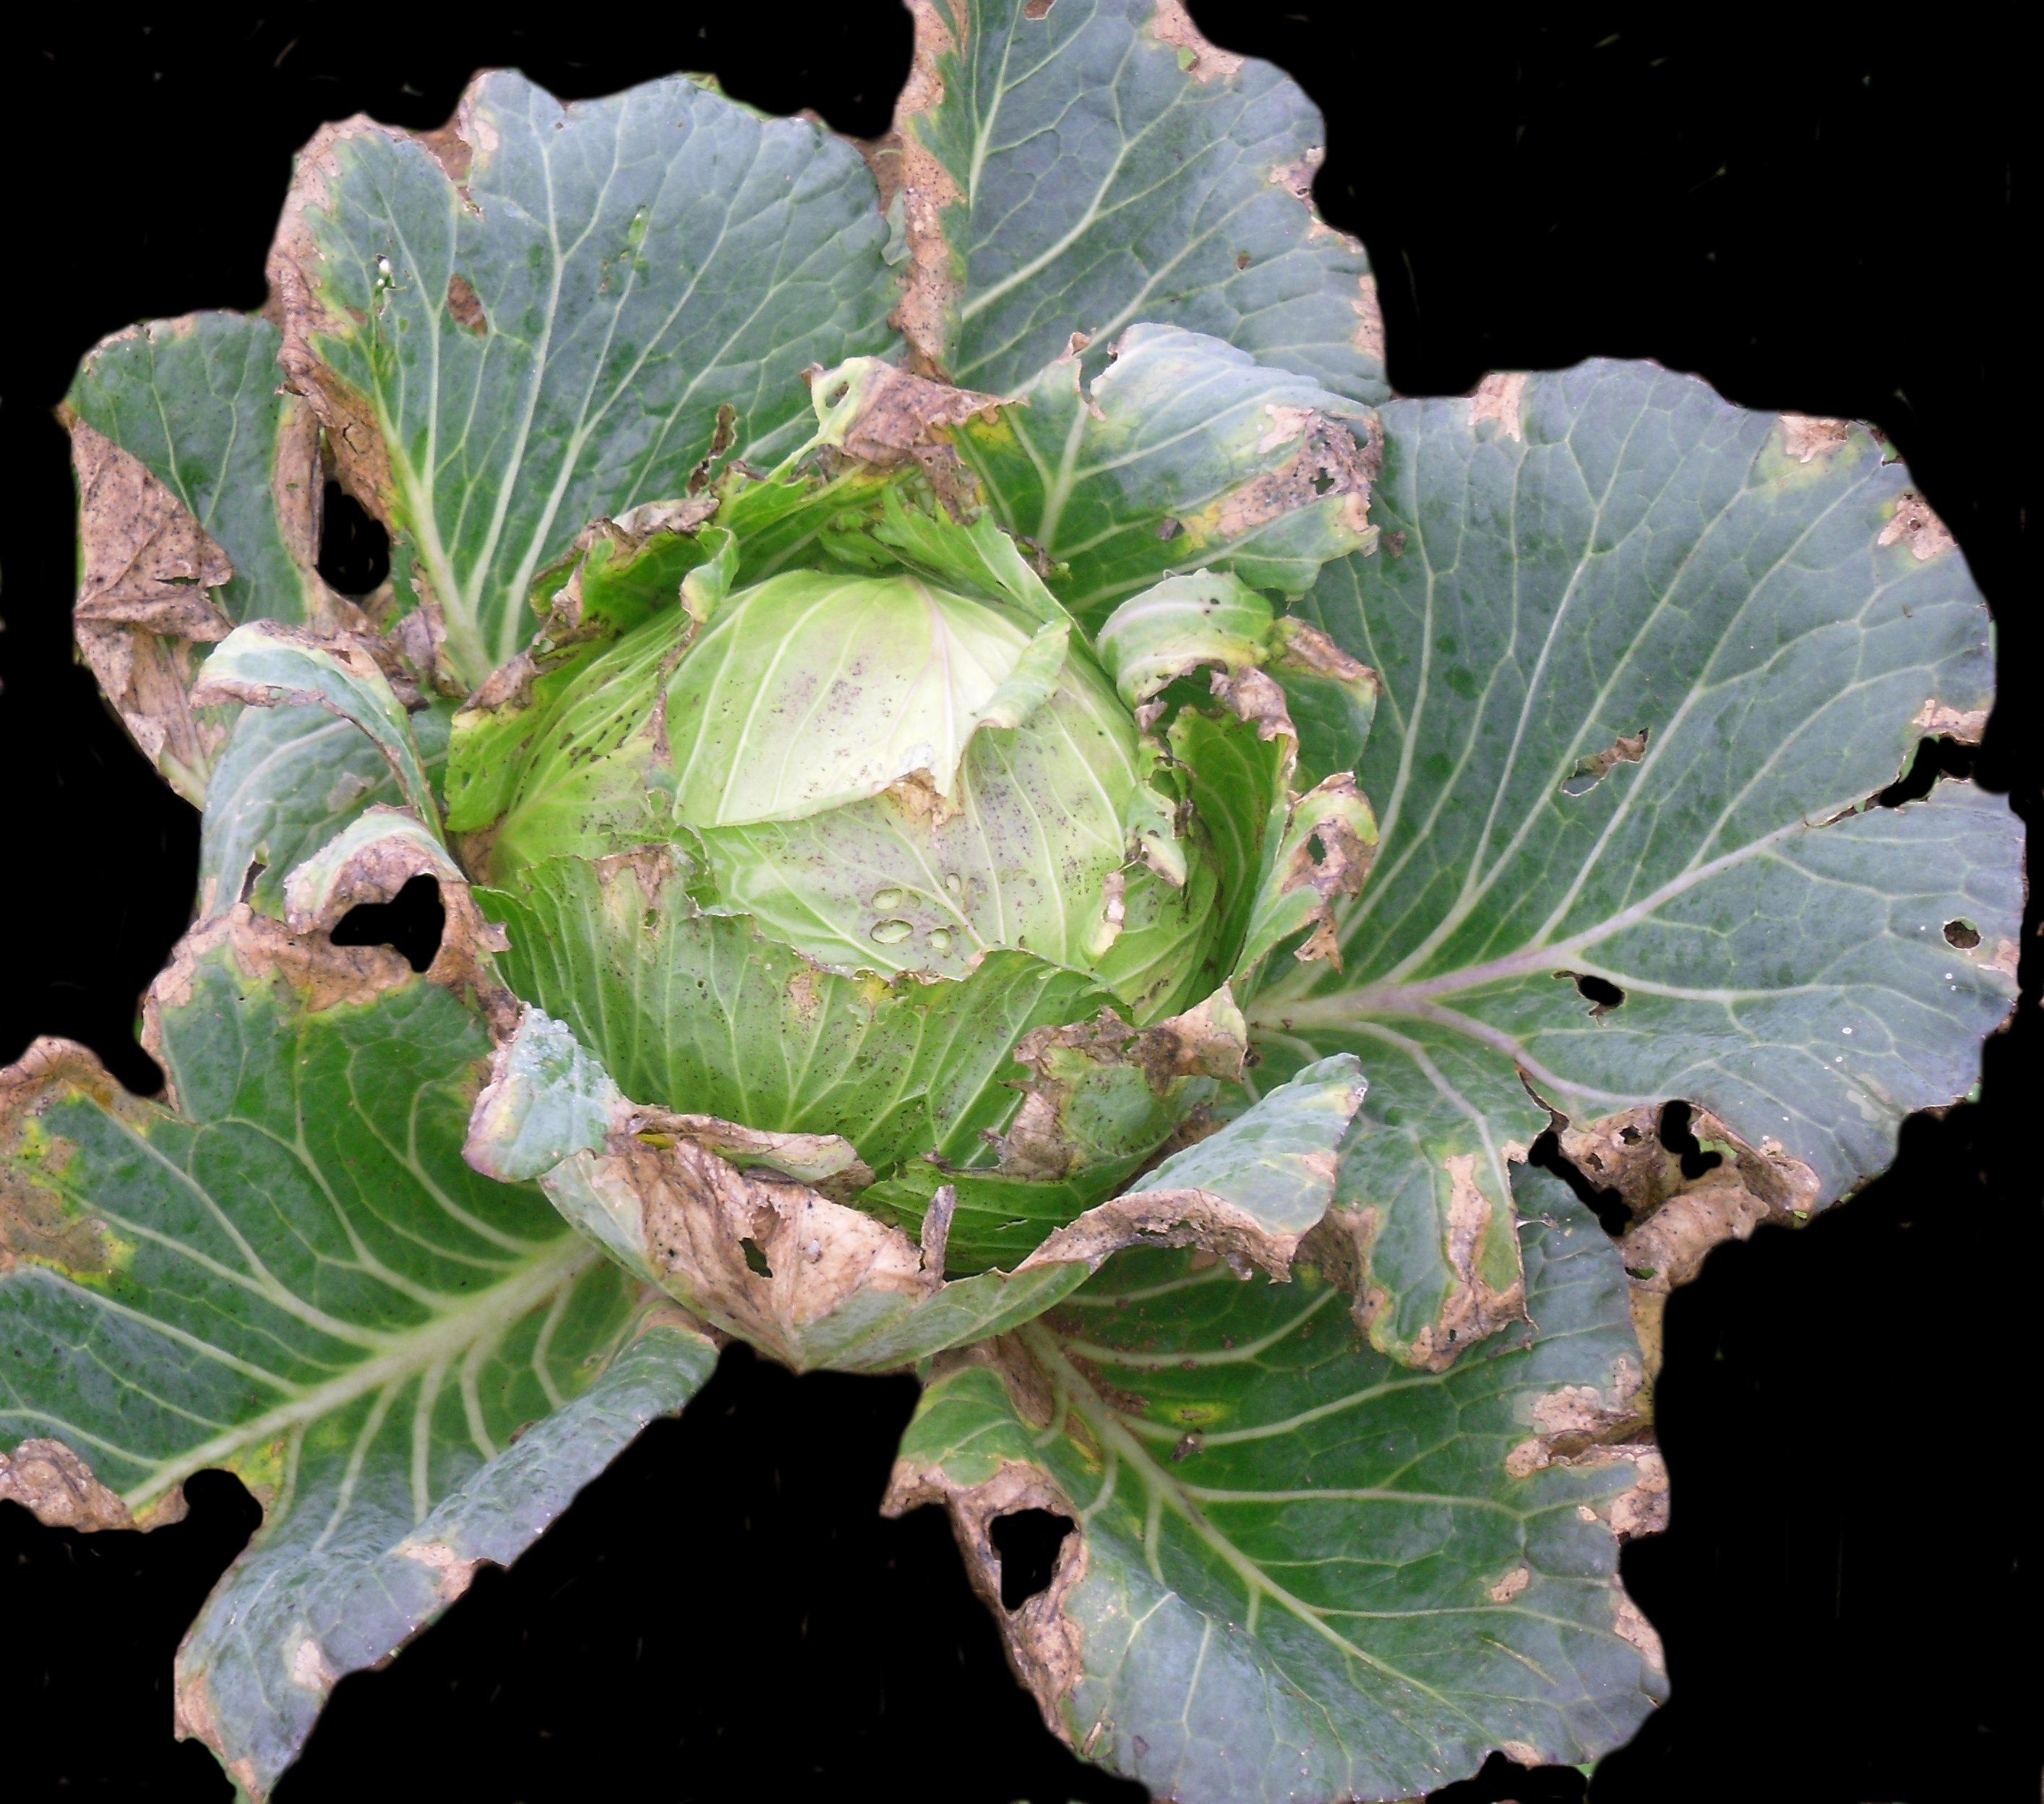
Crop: unknown
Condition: cabbage_cabbage_black_rot